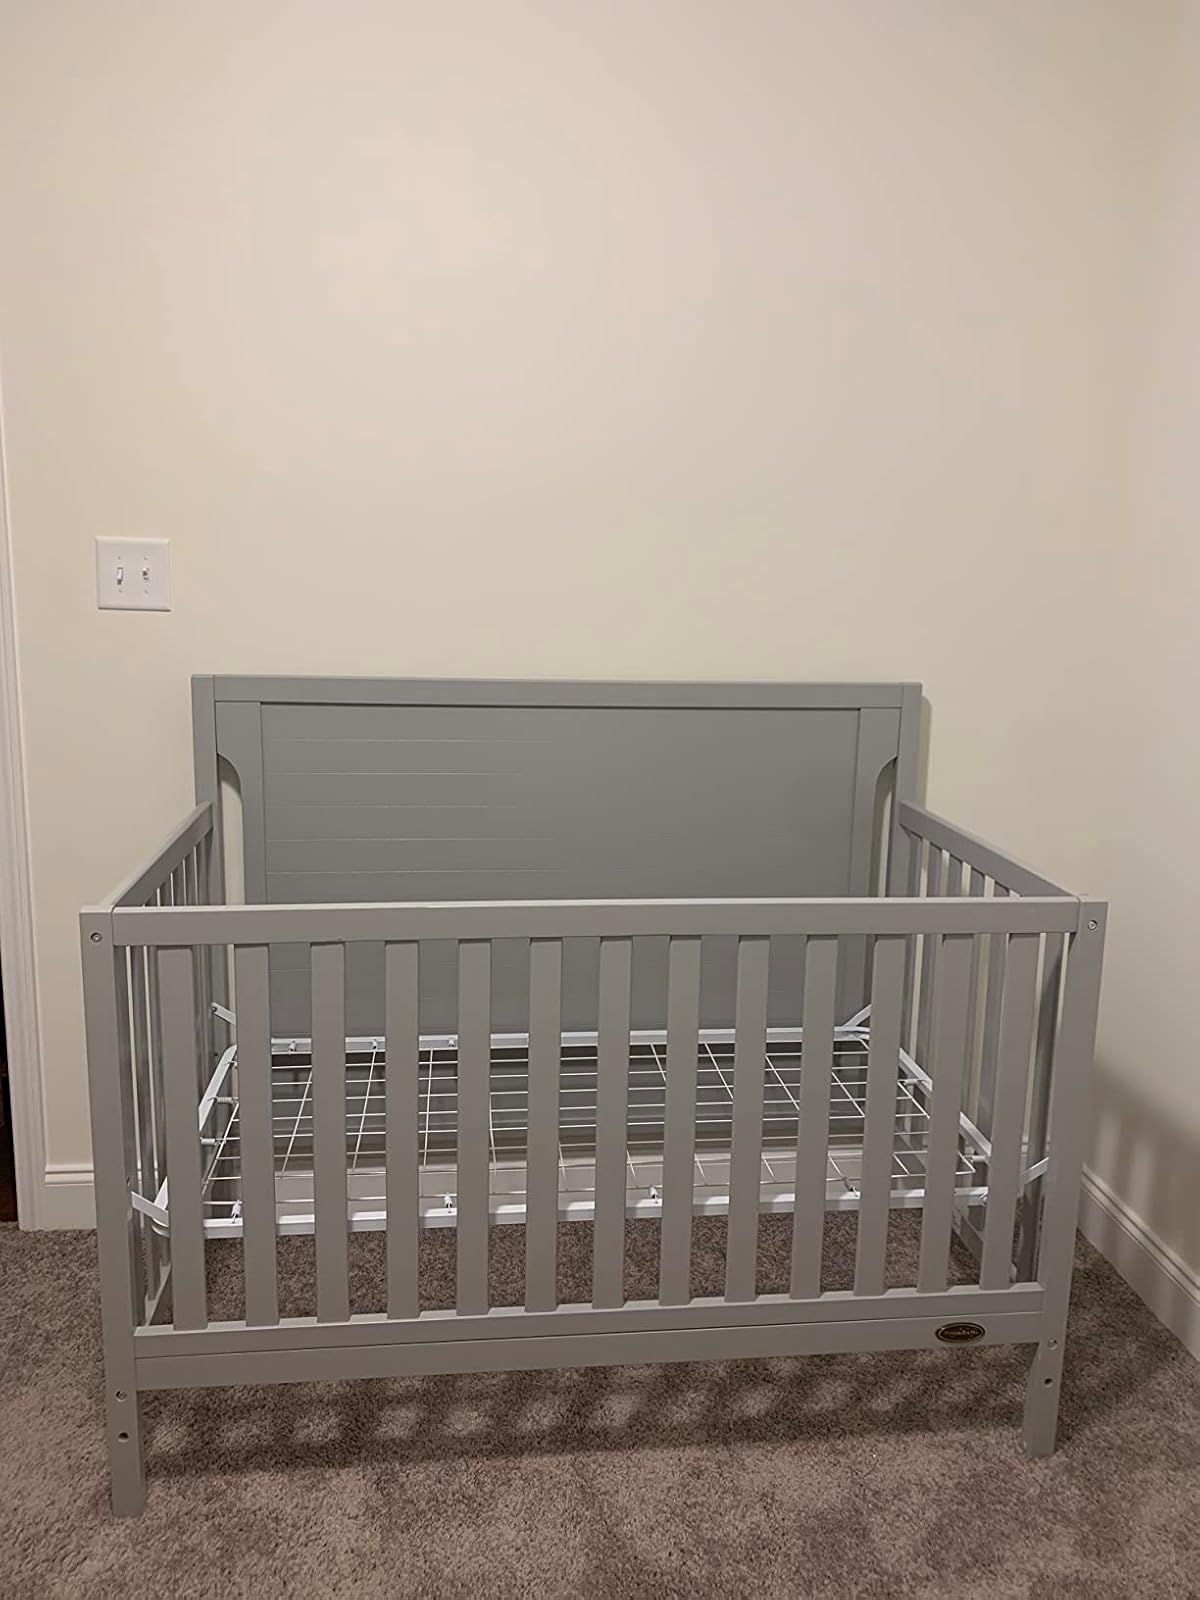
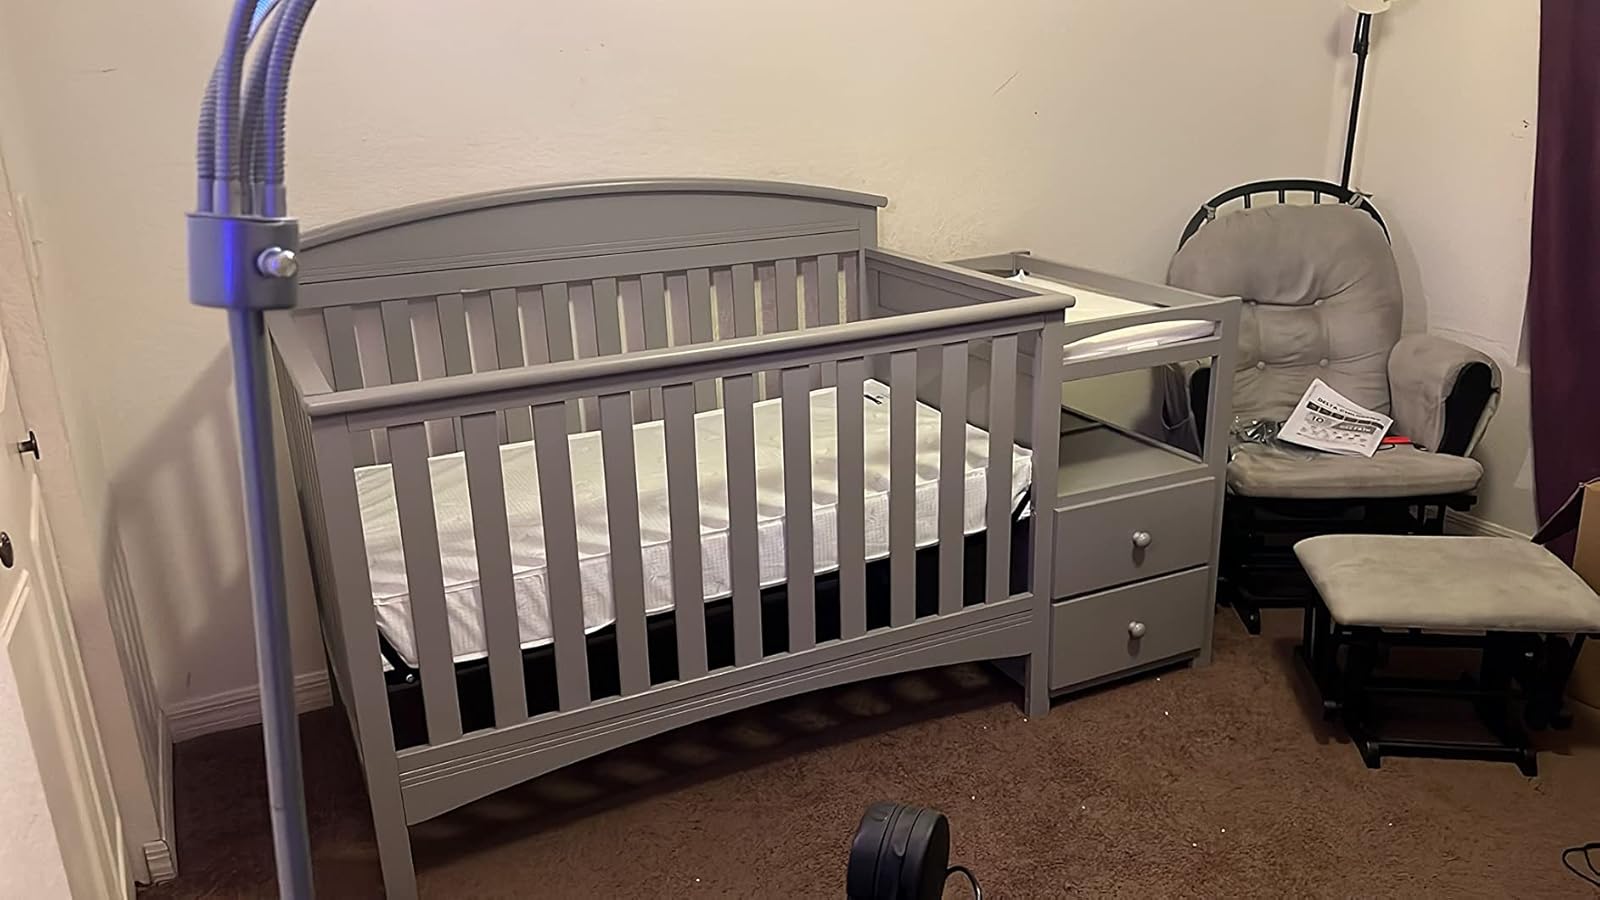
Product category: products_crib
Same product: no